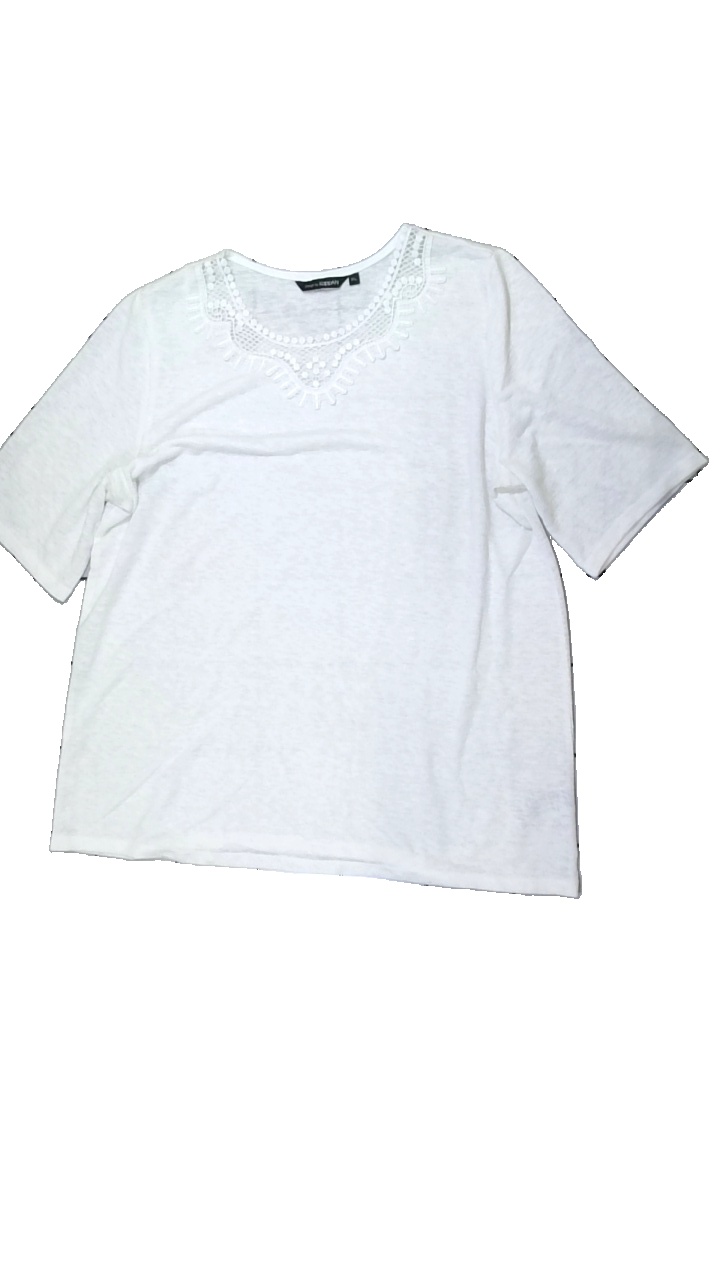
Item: T-shirt (Ladies)
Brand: Kappahl
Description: vit t-shirt med spets upptill, nopprig
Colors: White
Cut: Regular
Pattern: Lace
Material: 54% cotton 46% polyester
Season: All
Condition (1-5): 3
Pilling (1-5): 3
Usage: Export
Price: <50